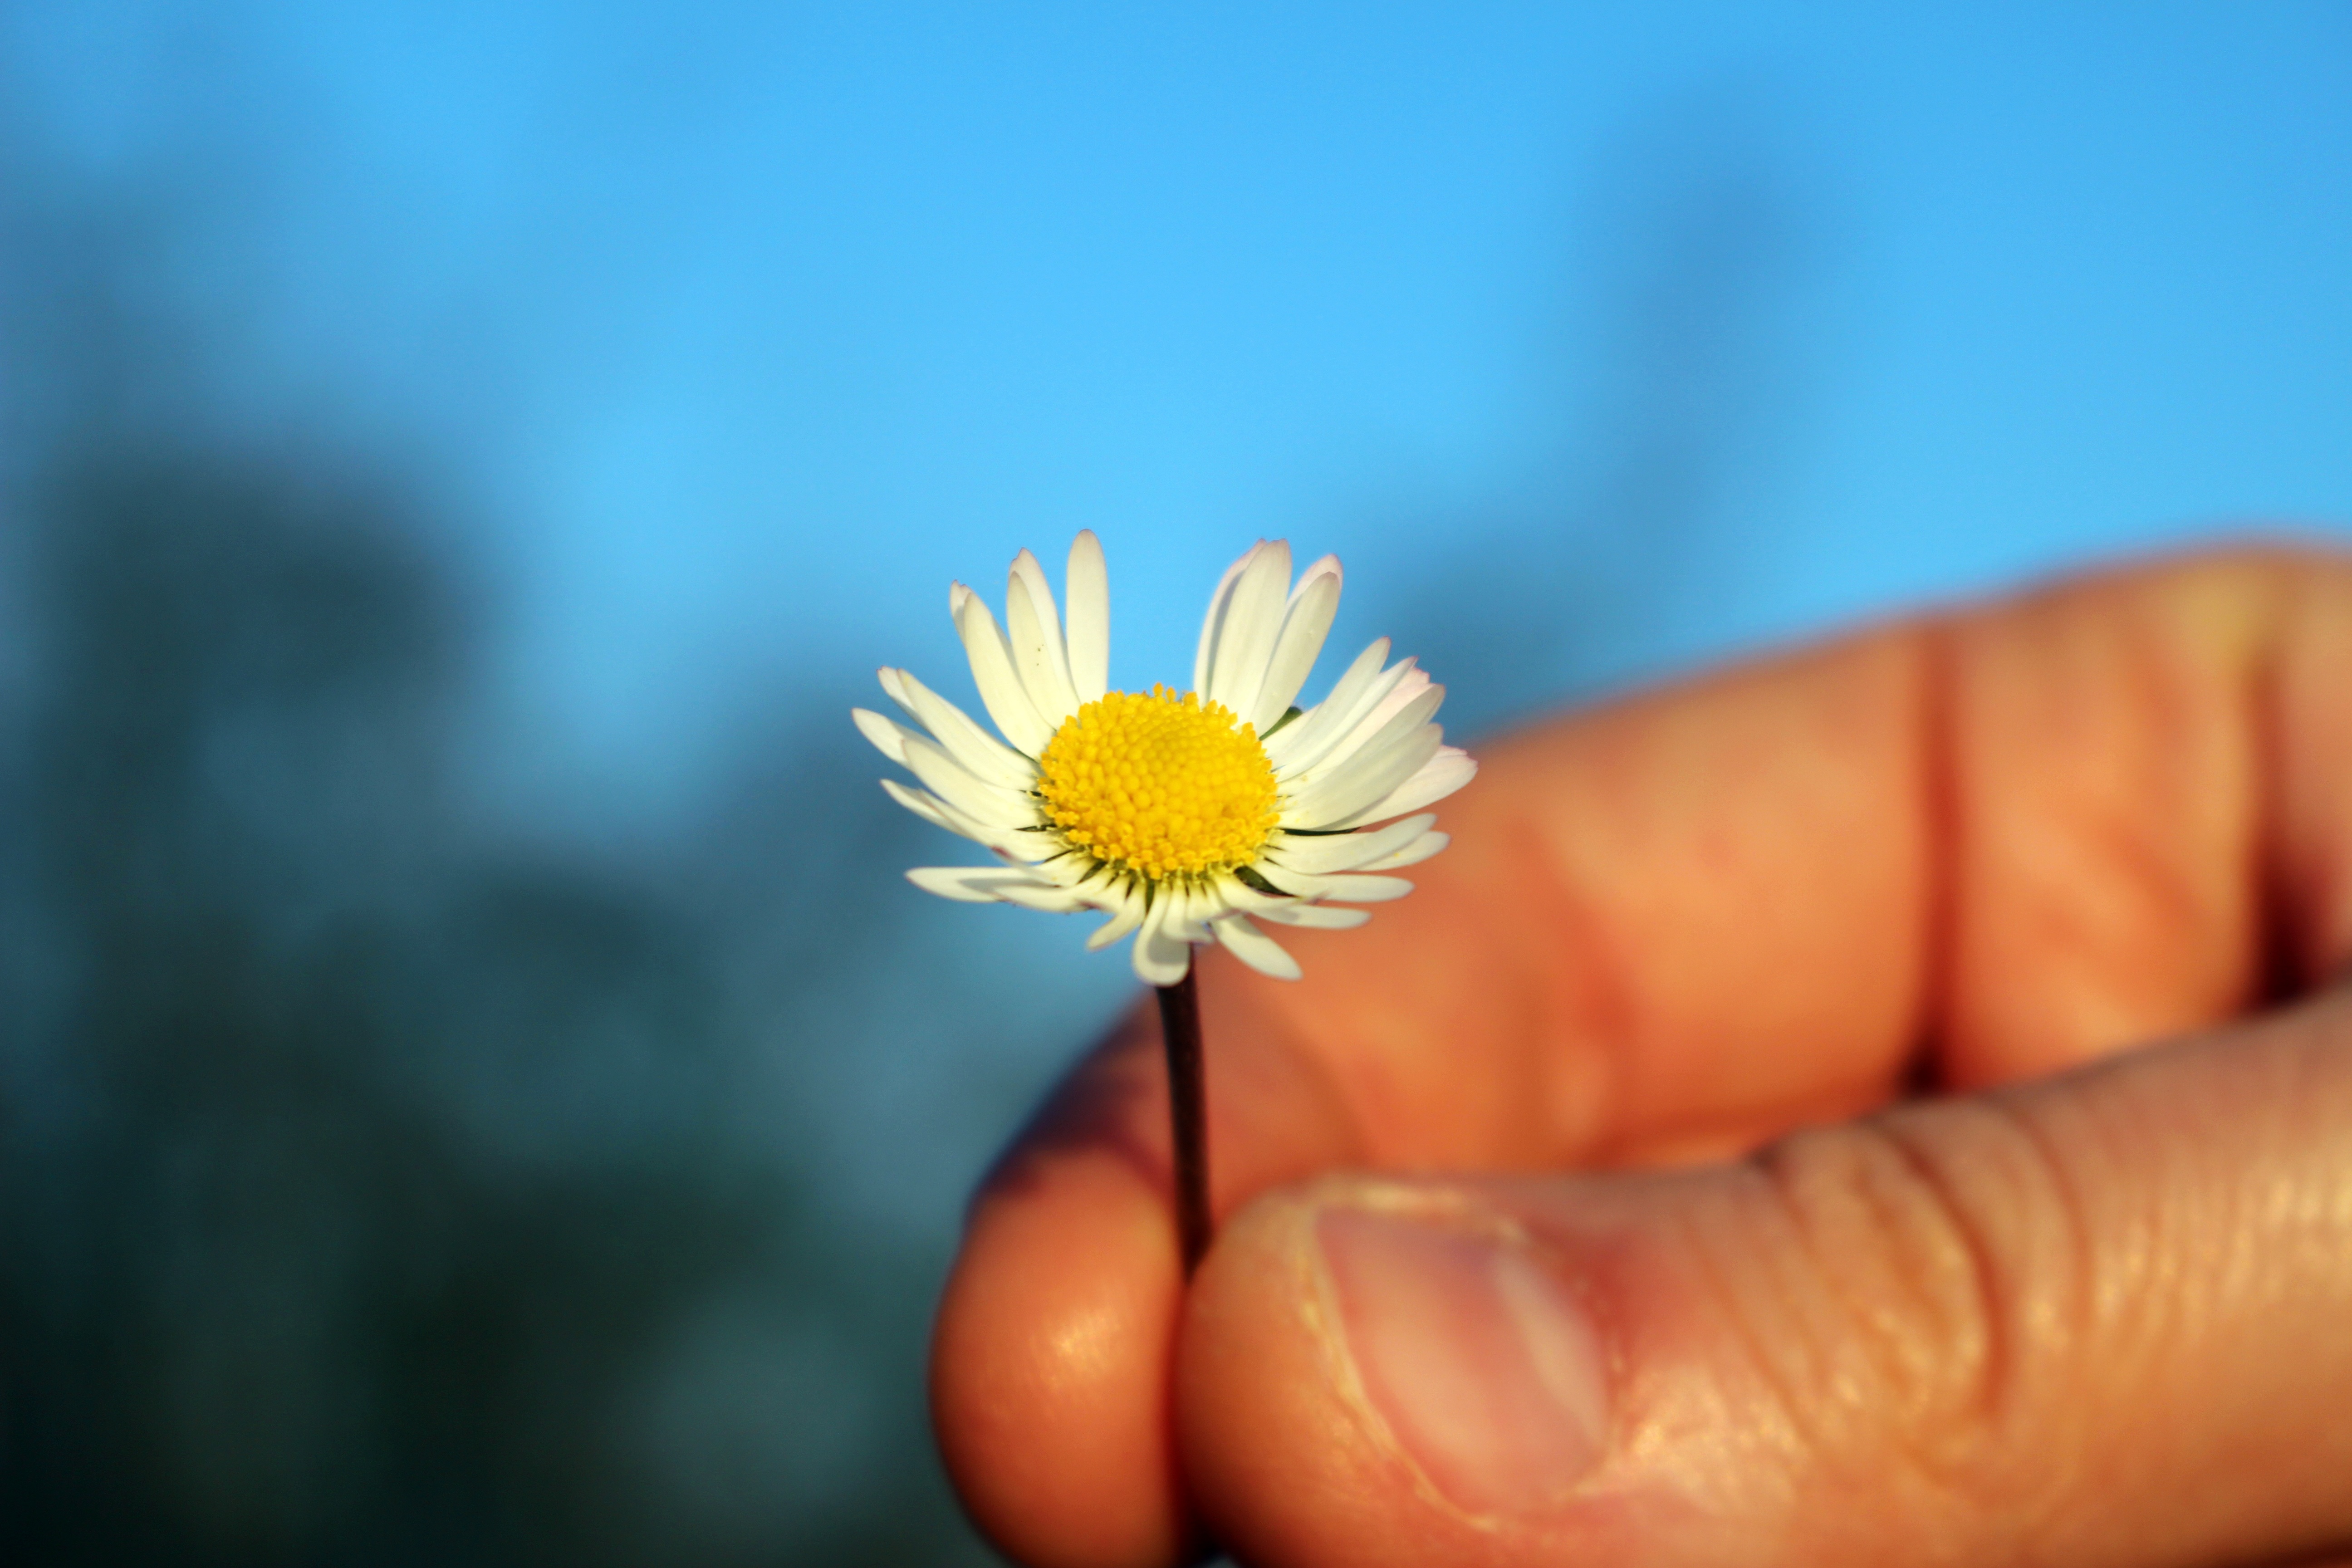
hand, plant, photography, sunlight, leaf, flower, petal, blue, yellow, flora, close up, delicate, margaret, macro photography, flowering plant, land plant, loves me or loves me not, hand holding out a flower, give a flower